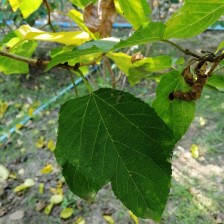
Variety: WhiteKing